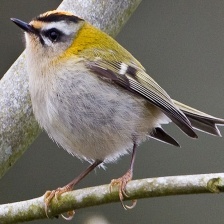
Species: COMMON FIRECREST
Scientific name: REGULUS IGNICAPILLA